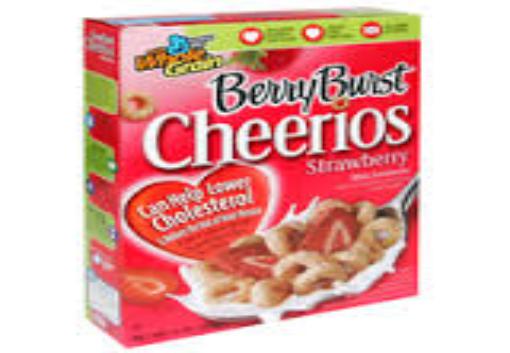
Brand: Berry Burst Cheerios
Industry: Food